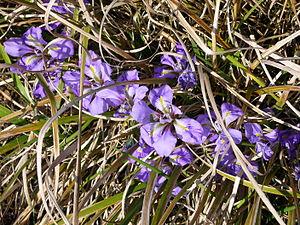
Iris unguicularis est une plante à fleurs à rhizome du genre Iris, native de Grèce, Turique, Syrie occidentale et Tunisie. Elle pousse jusqu'à 30 cm, avec des feuilles persistantes et des fleurs couleur lilas pâle ou pourpre et des sépales arborant une bande centrale jaune. Les fleurs apparaissent à la fin de l'hiver ou au début du printemps. Elles sont odorantes, avec des périanthes faisant jusqu'à 20 cm de long.